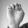
ASL letter: E